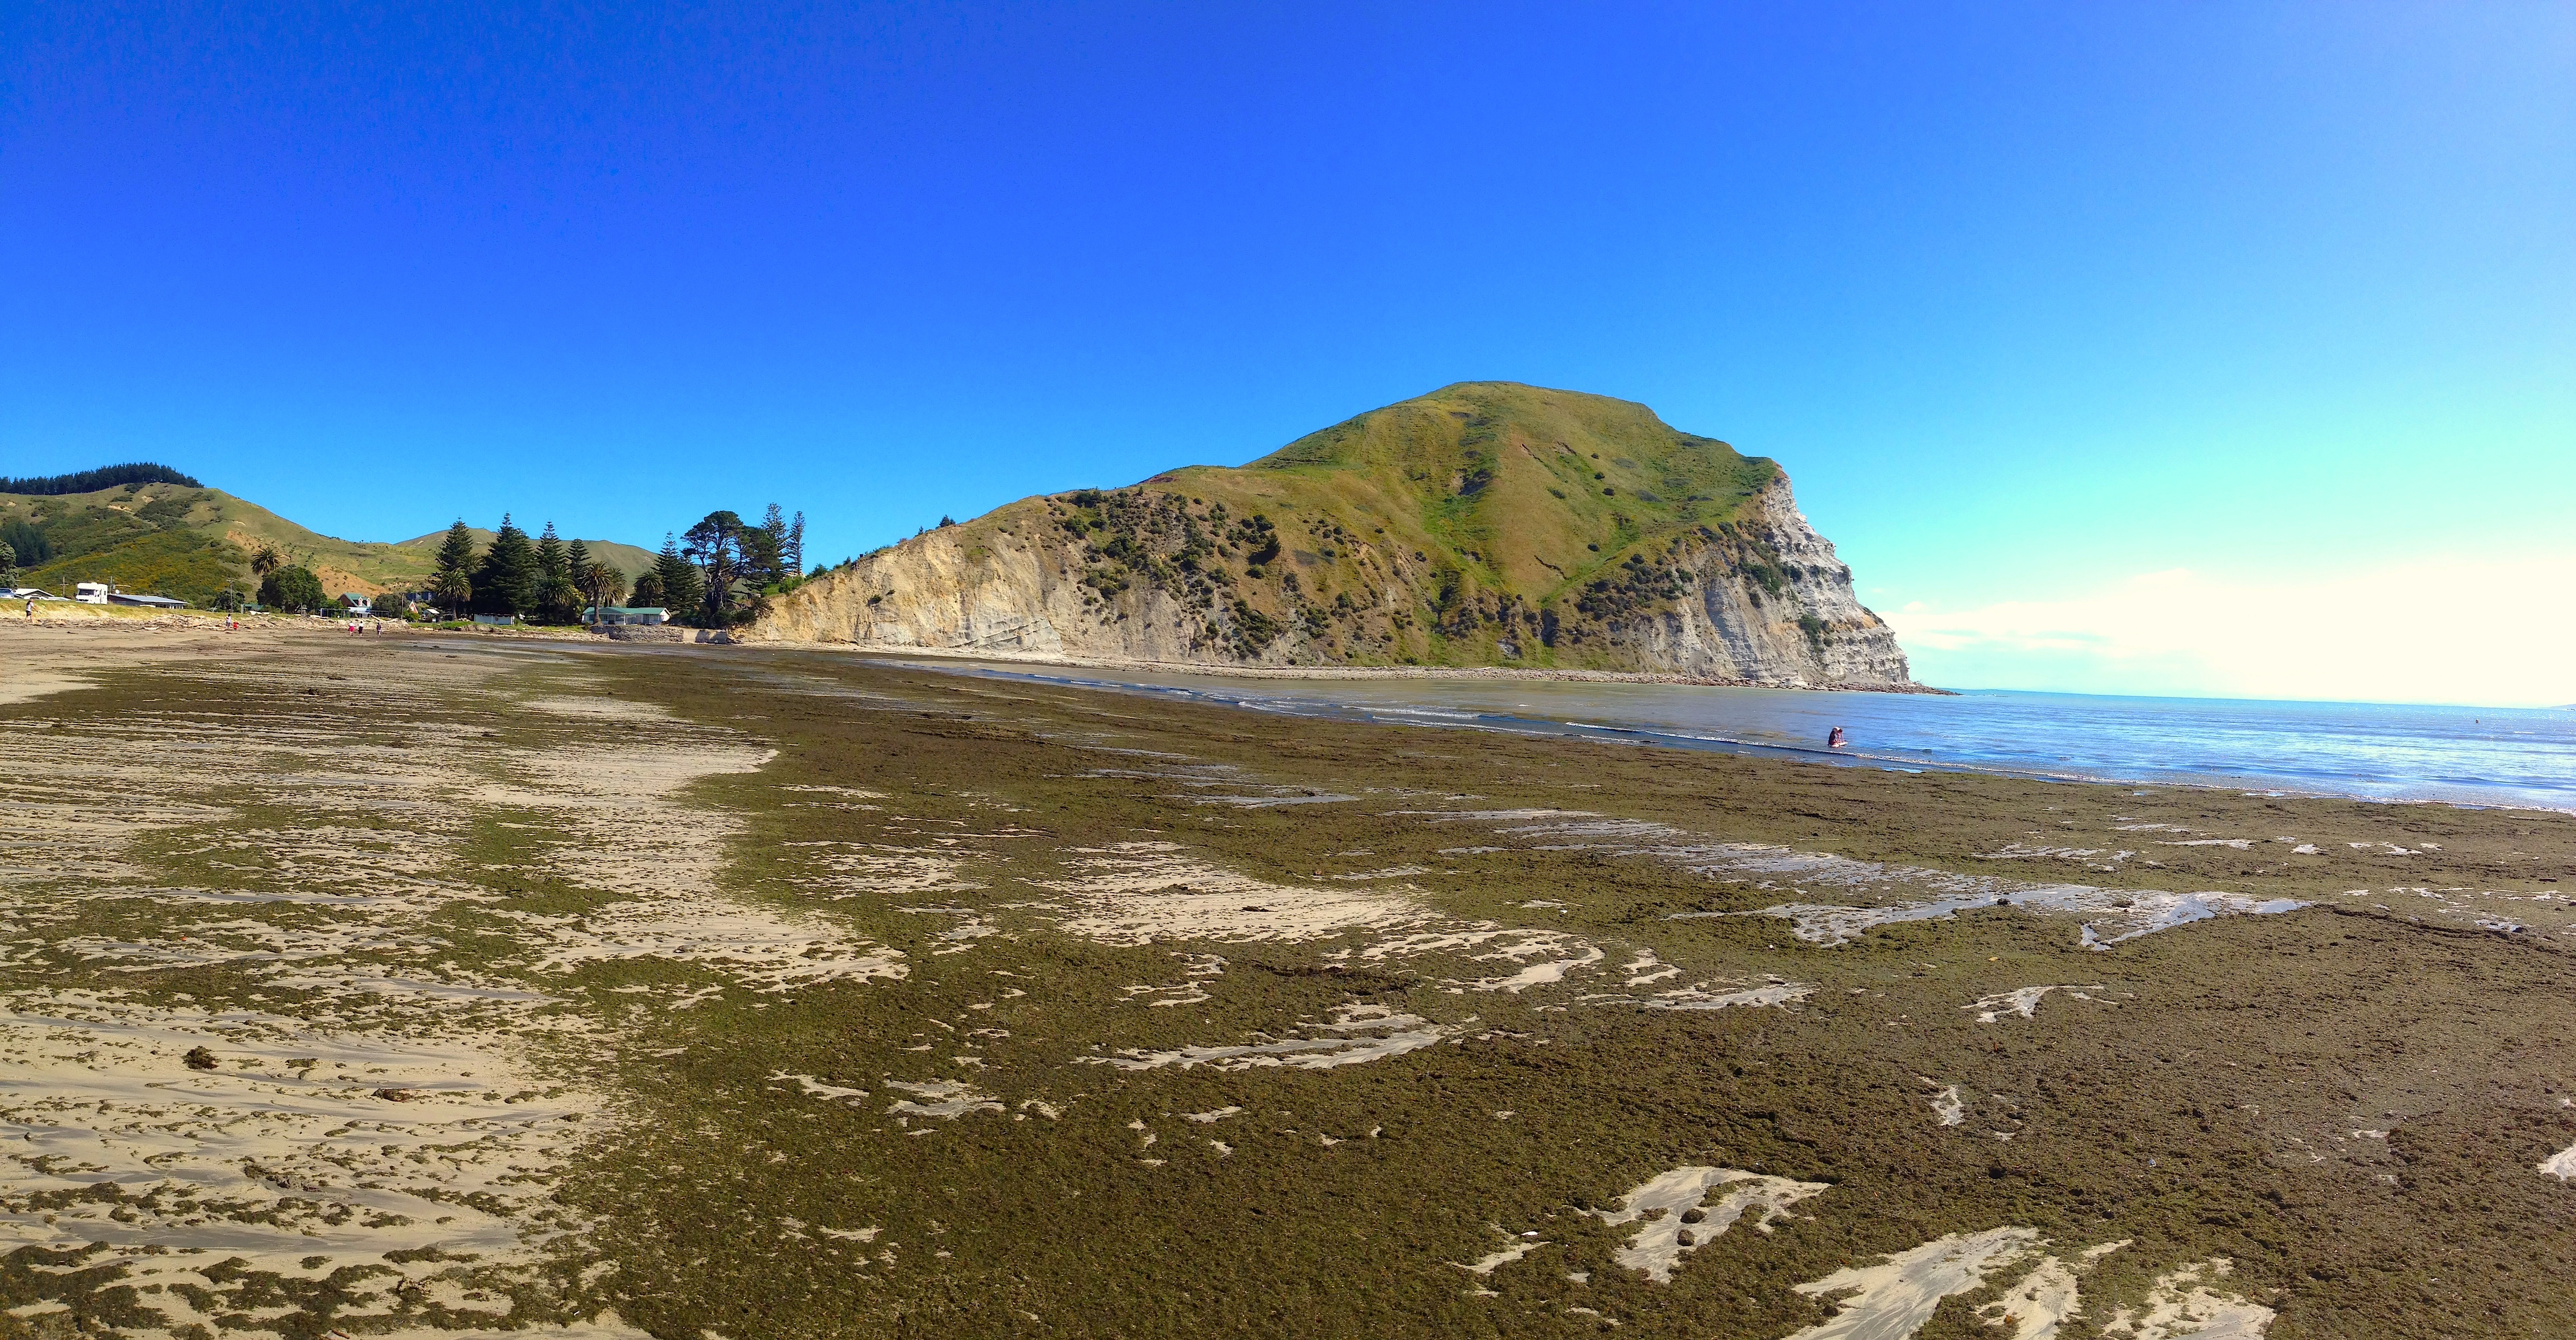
beach, landscape, sea, coast, water, nature, outdoor, sand, ocean, people, sky, sun, sunset, white, shore, wave, view, panorama, summer, vacation, travel, coastline, cliff, seaside, cove, young, relax, paradise, tropical, natural, seascape, holiday, bay, blue, tourism, leisure, terrain, body of water, sunny, happy, new zealand, plateau, cape, landform, geographical feature